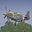
Label: airplane